Question: Please indicate a possible affordance area of the bed that can be used for lying down
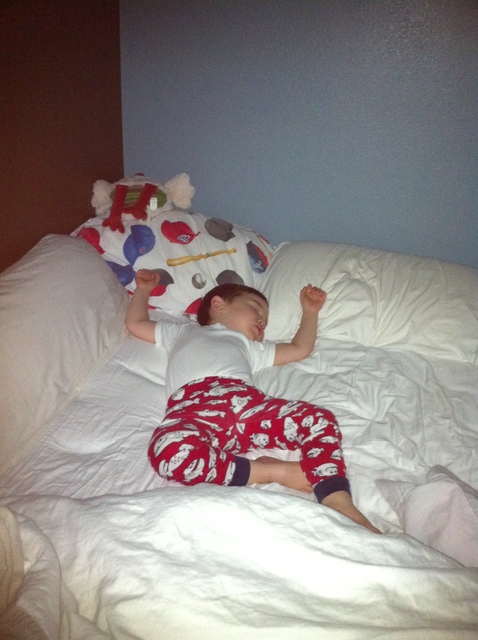
Answer: [1.386, 182.857, 475.609, 635.981]